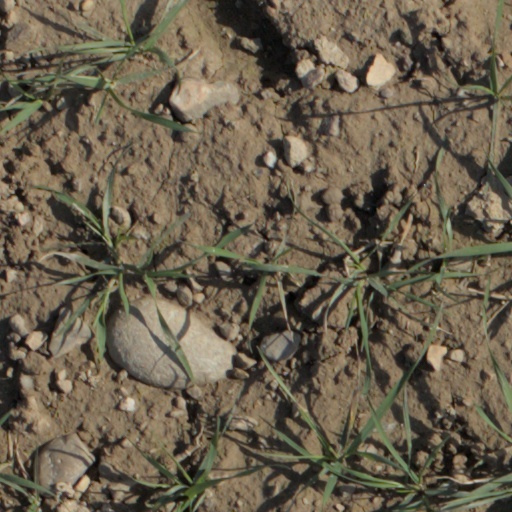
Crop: wheat